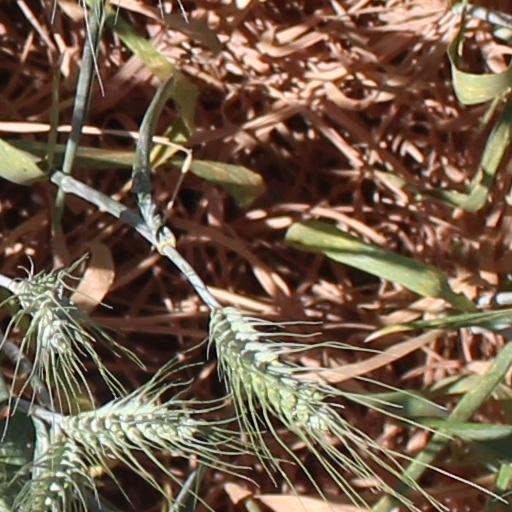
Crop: wheat